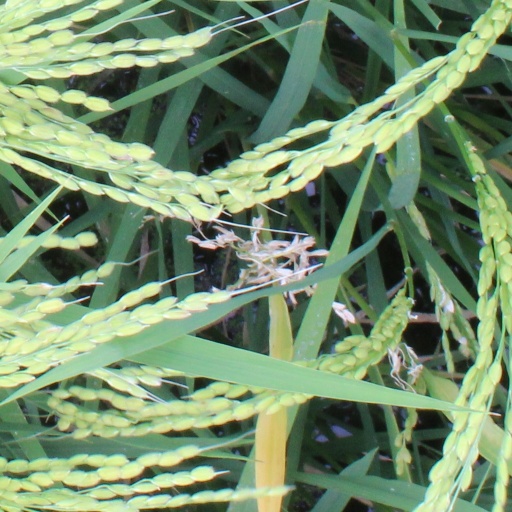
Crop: rice